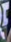
Number: 5